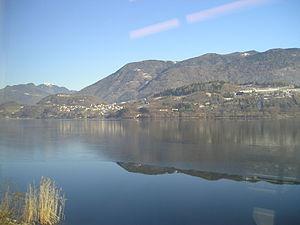
Le lac de Caldonazzo est le plus grand lac entièrement dans le Trentin, en Italie, avec environ 5 km de longueur sur moins de 2 km de largeur, 5,380 km² de superficie et d'une profondeur moyenne de 27 m et d'un maximum de 49 m.
Lac de barrage